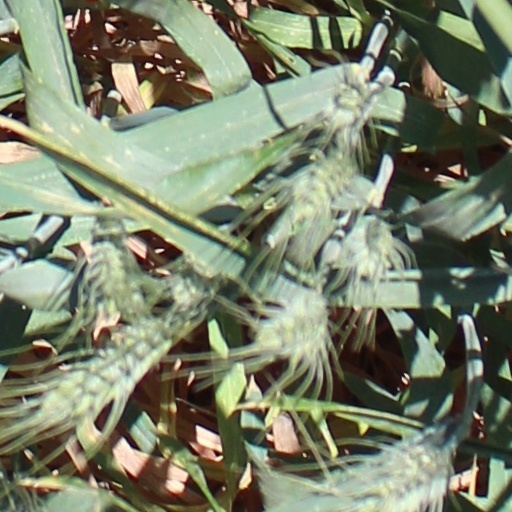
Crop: wheat